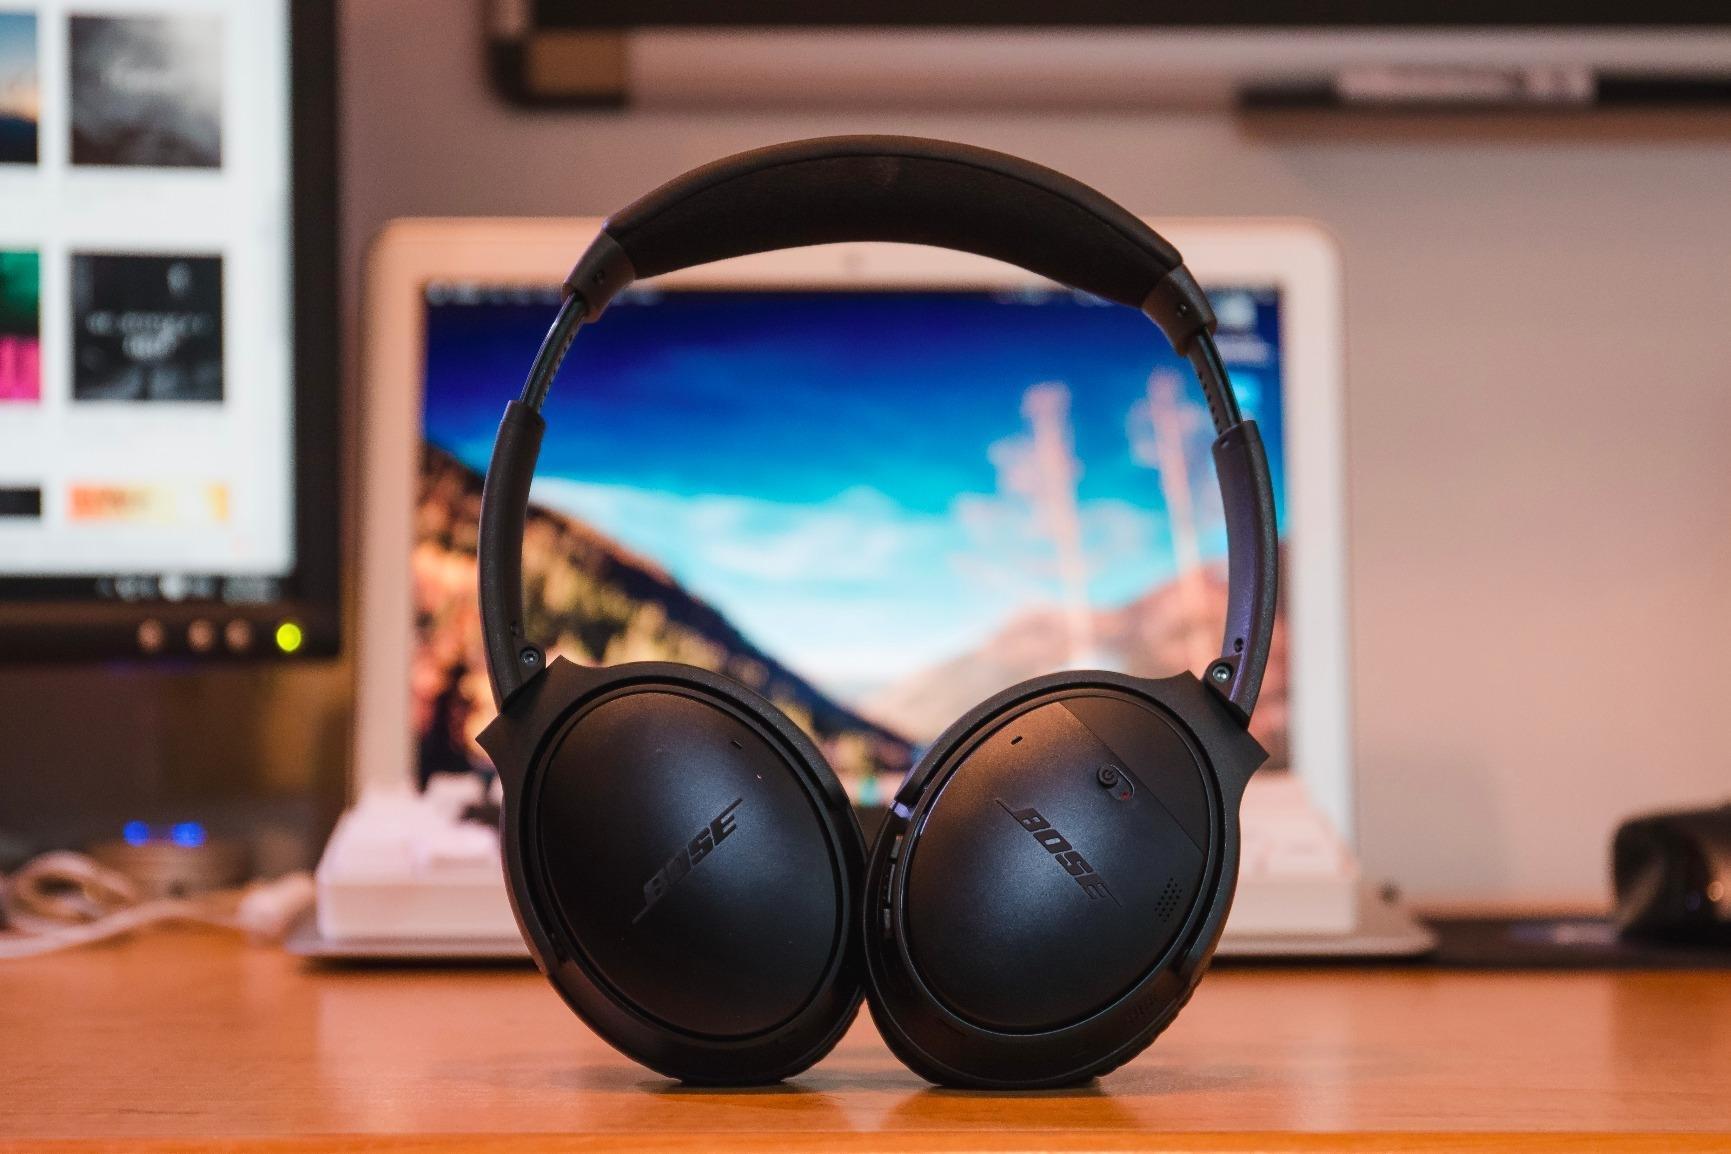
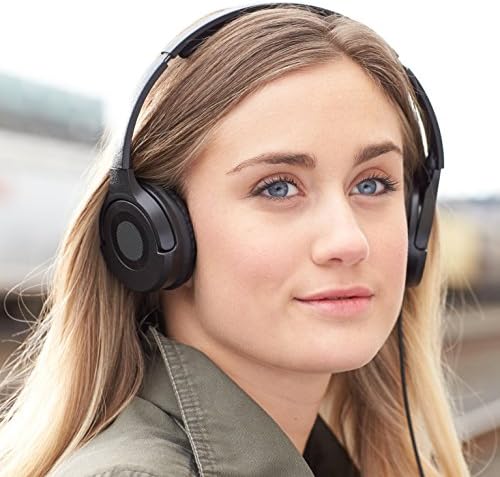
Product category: headphones
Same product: no